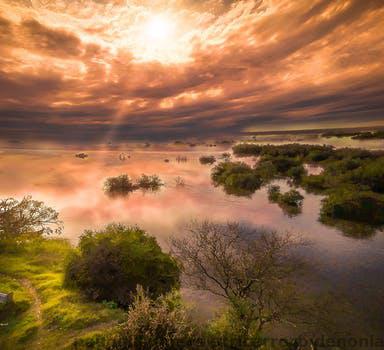
Label: Watermark